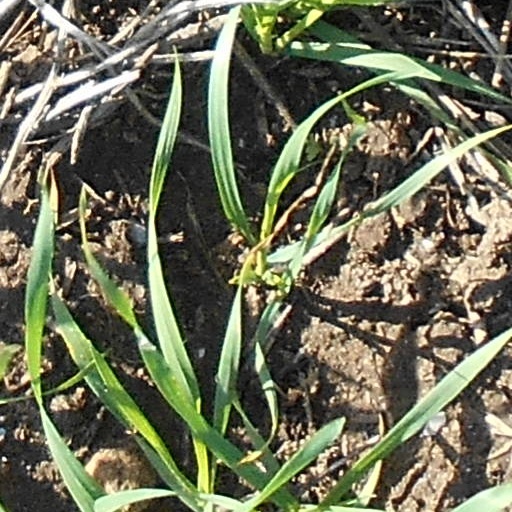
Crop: wheat